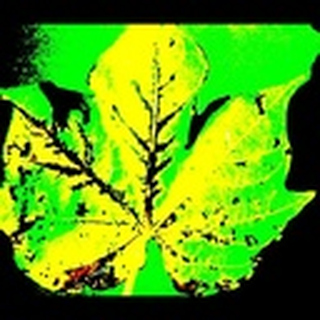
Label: cotton_bacterial_blight